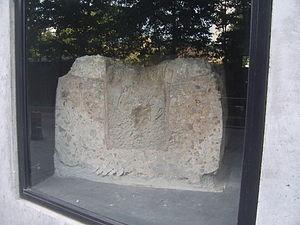
Paris 14e arrondissement, rue de l'Empereur-Valentinien, restes de l'aqueduc de Lutèce mis à jour lors des travaux d'aménagement de la ZAC Alésia-Montsouris.
L’aqueduc de Lutèce est un ancien aqueduc qui alimentait Paris, alors appelée Lutèce, à l'époque gallo-romaine.